Patricia Cronin

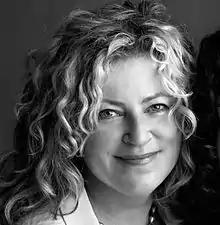

Patricia Cronin (born in 1963 in Beverly, Massachusetts) is a New York-based feminist cross-disciplinary artist. Since the early-1990s, Cronin has garnered international attention for her photographs, paintings and sculptures that address contemporary human rights issues. Cronin's conceptual artistic practice transits across many aesthetic platforms addressing social justice issues of gender, sexuality and class, including: lesbian visibility, feminist art history, marriage equality and international rights of women and LGBTQ+ people. She subverts traditional art images and forms in a wide range of two and three-dimensional time-honored artists' materials and breathes new life into these images and forms by injecting her specific political content. Her critically acclaimed statue, "Memorial To A Marriage", is the first and only Marriage Equality monument in the world. A 3-ton Carrara marble mortuary sculpture of her life partner and herself was made before gay marriage was legal in the U.S., and has been exhibited widely across the country and abroad. Cronin began her career working for the Anne Frank Stichting (Foundation) in Amsterdam installing the traveling exhibition "Anne Frank in the World" in Europe and the U.S. Giving presence to female absence is a consistent thread that runs through and connects each body of work.